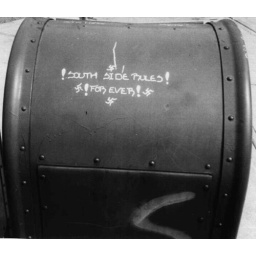
nazi signs on u.s. postal mail box at starkweather and professor ave's, in tremont,area, cleveland, ohio